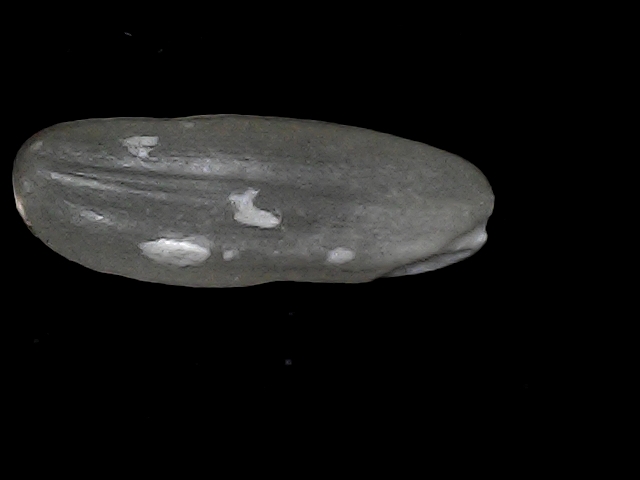
Rice variety: BD49